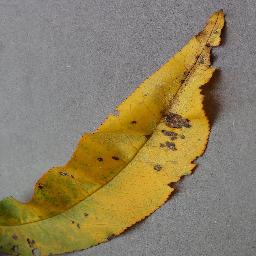
Label: Peach___Bacterial_spot